Helvetica

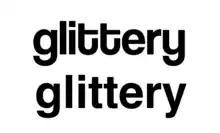
Top: Coolvetica, based on Helvetica modifications such as Helvetica Flair. Note curved designs of 't' and 'y' as well as the narrow letter spacing commonly seen in pre-digital Helvetica. Bottom: Helvetica Bold.

Designed by Vic Carless, Shatter assembles together slices of Helvetica to make a typeface that seems to be in motion, or broken and in pieces. It was published by Letraset after jointly winning their 1973 competition to design new fonts.